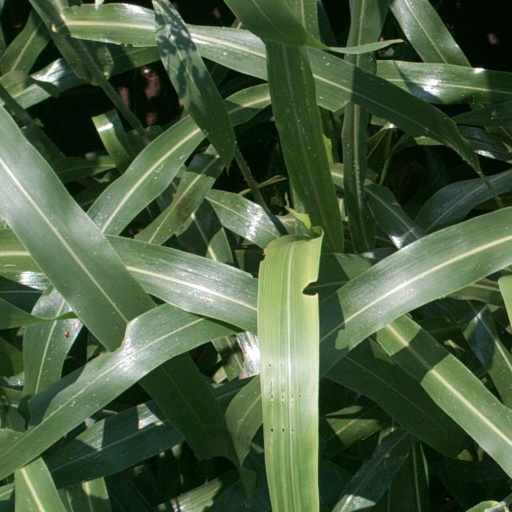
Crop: sorghum